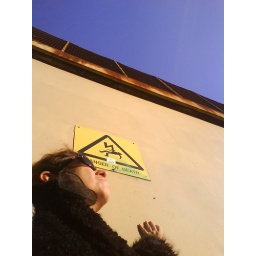
Danger of Death so I like the blue sky in this blue planet